Metin Çelik

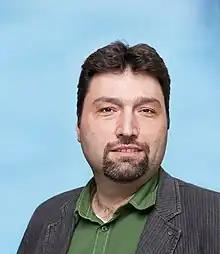

Metin Çelik (born 3 April 1970 in Gölcük) is a Turkish-Dutch politician and former police officer. As a member of the Dutch Labour Party (Partij van de Arbeid) he was an MP from 17 June 2010 to 19 September 2012. He focused on matters of primary, secondary and special education. As of 28 March, 2019, he has been the chairman of the DENK political party.